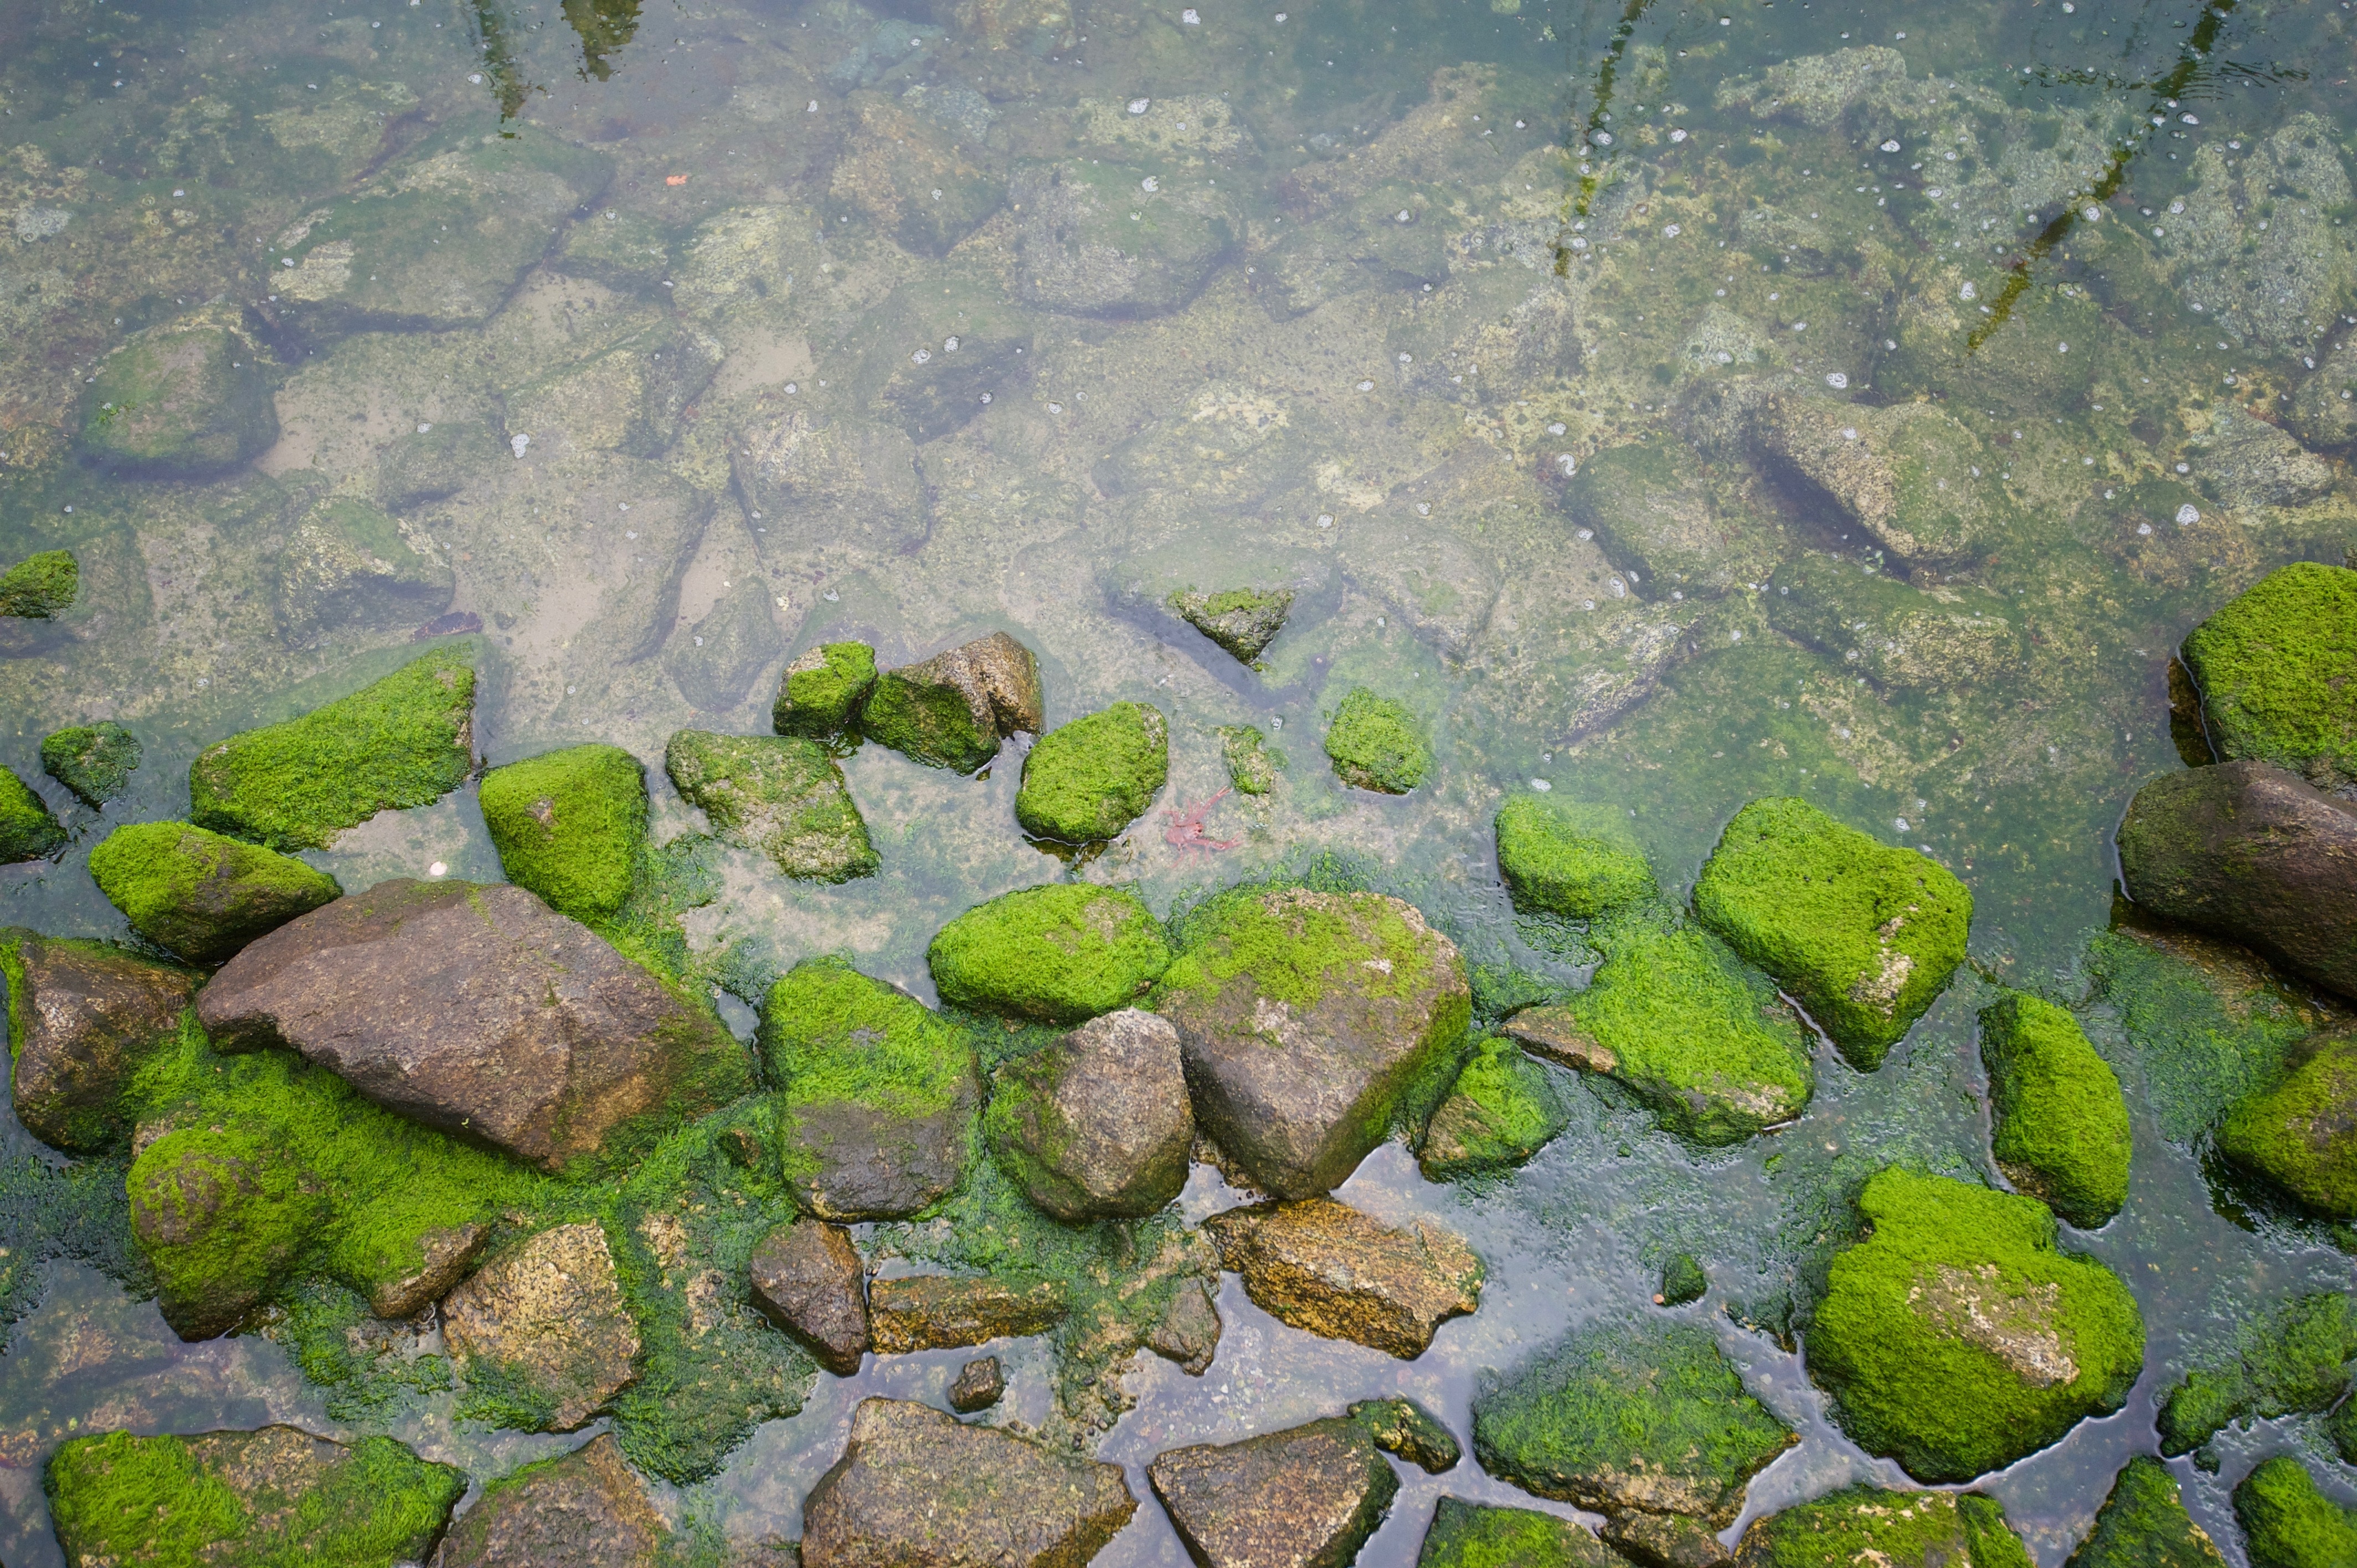
sea, rock, pond, stream, green, terrain, coral reef, algae